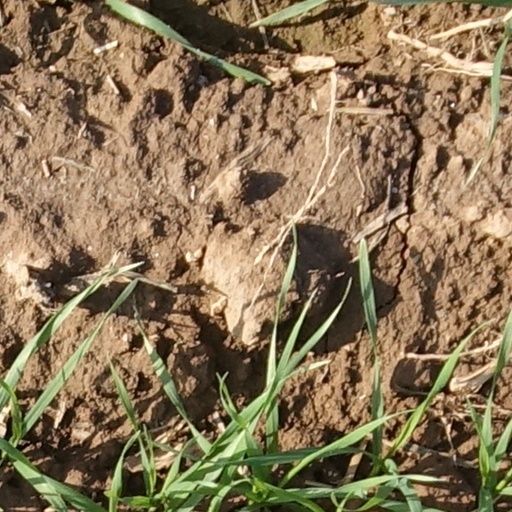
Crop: wheat